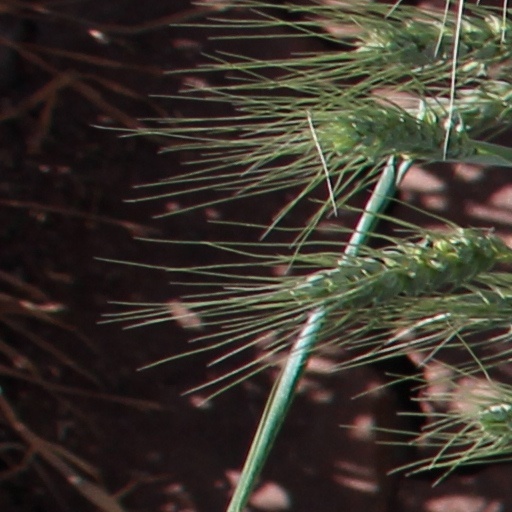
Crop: wheat